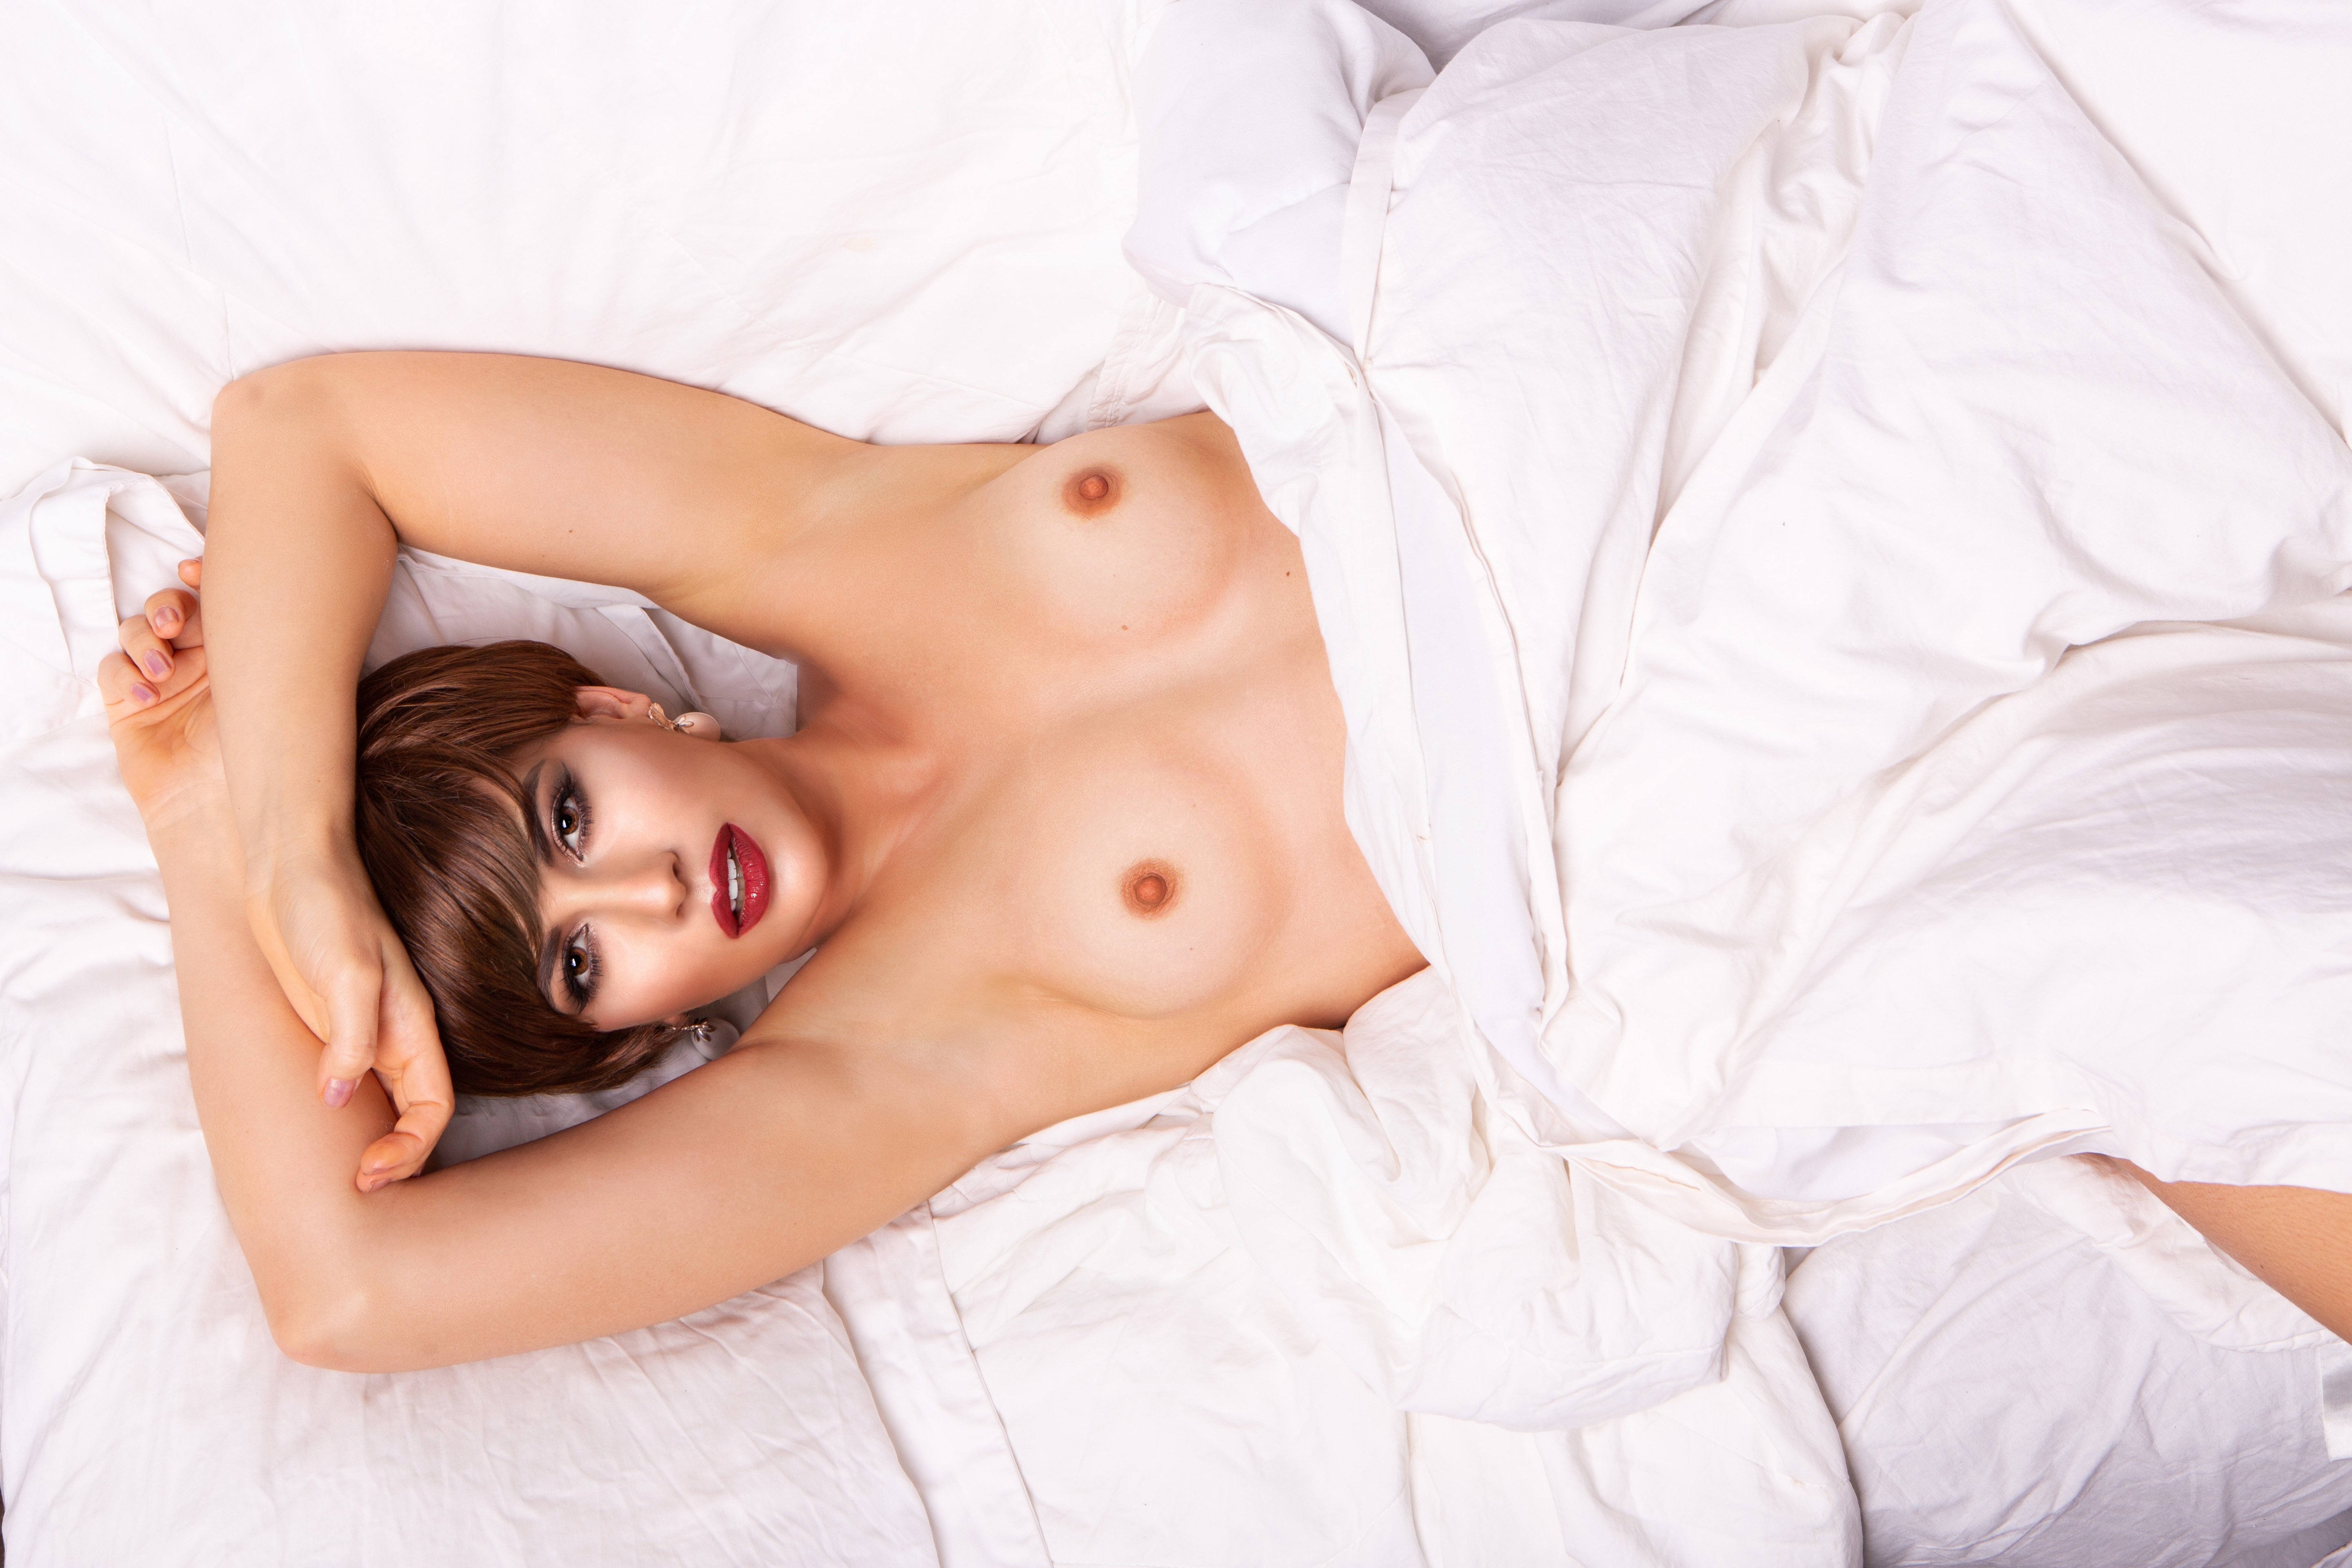
woman, skin, head, lip, stomach, eyebrow, shoulder, eye, leg, eyelash, mouth, comfort, dress, neck, human body, flash photography, bed, textile, thigh, gesture, abdomen, chest, elbow, art model, black hair, trunk, linens, knee, bedding, human leg, fashion model, long hair, lingerie, bed sheet, sitting, blond, brown hair, child, peach, flesh, bedroom, jewellery, room, portrait photography, throw pillow, fur, sleep, nap, photo shoot, portrait